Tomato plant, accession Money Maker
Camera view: horizontal (90 deg, fisheye); turntable rotation: 240 degrees
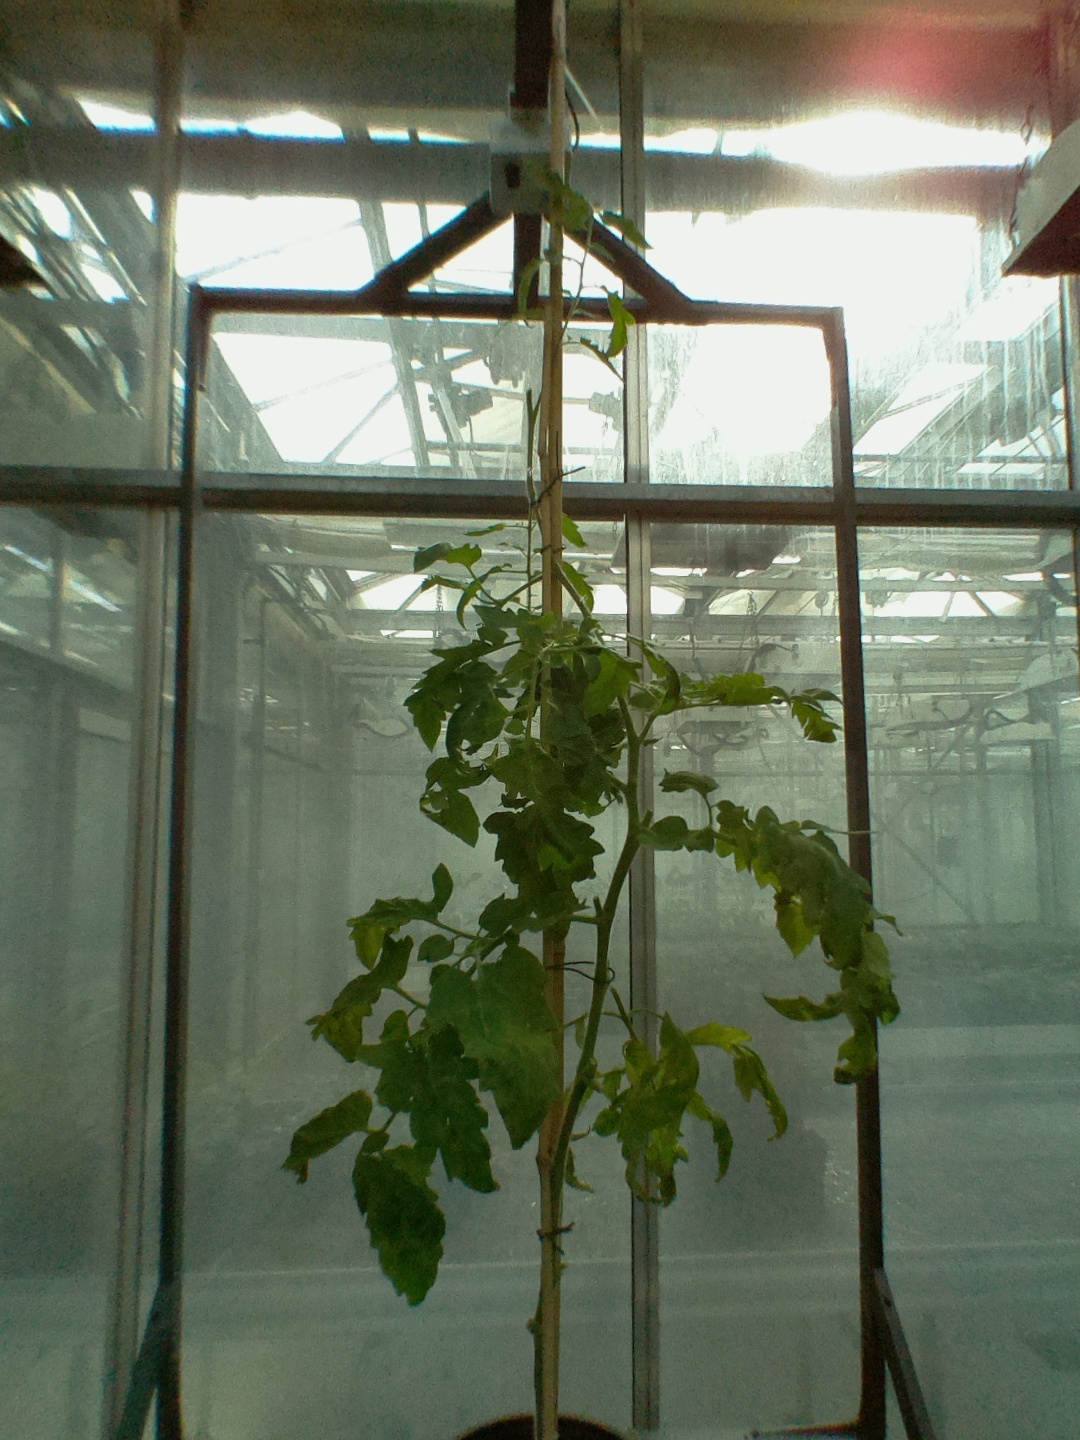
BBCH growth stage 51: First inflorence visible, visible closed flower bud